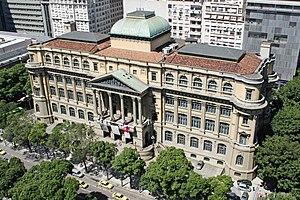
La bibliothèque nationale du Brésil est une bibliothèque nationale située à Rio de Janeiro, place Cinelândia, au Brésil.